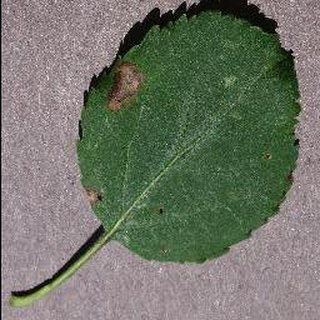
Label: apple_black_rot